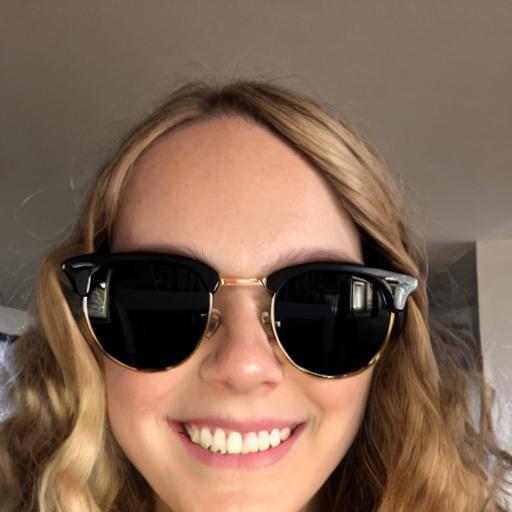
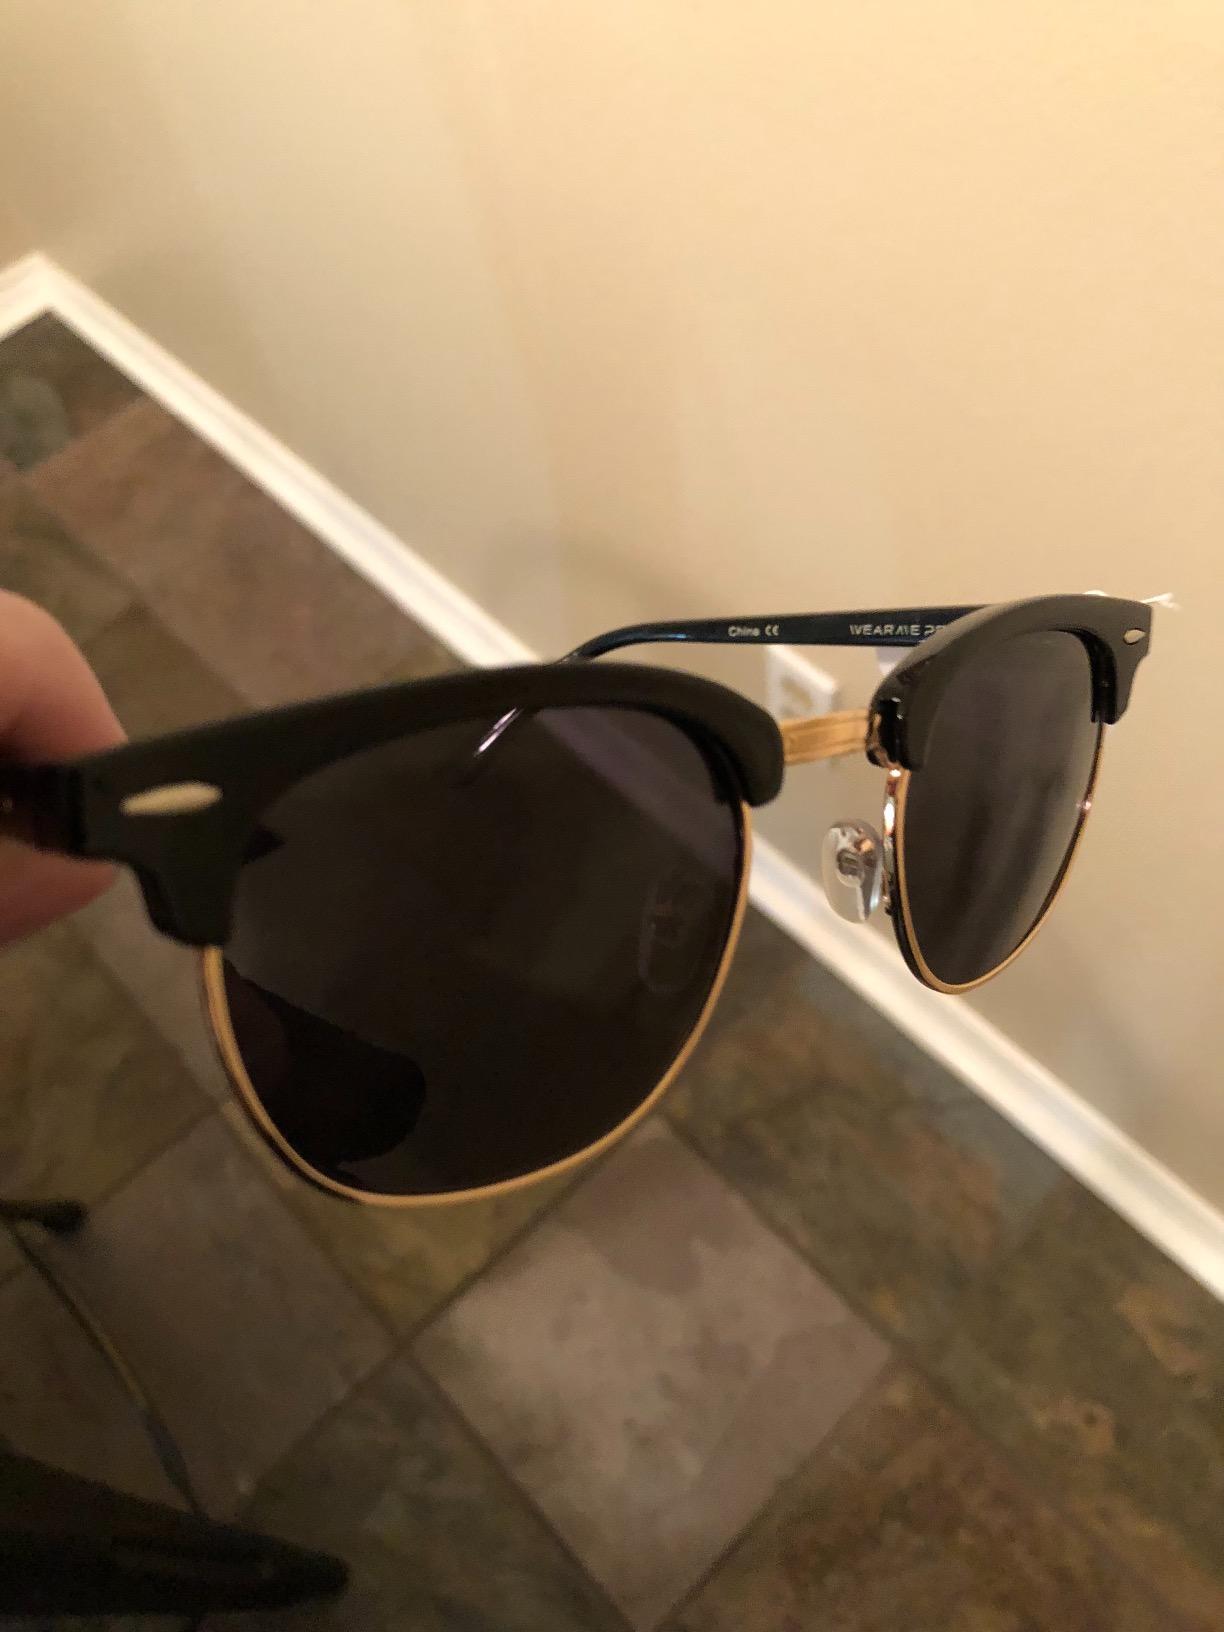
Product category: accessories_sunglasses
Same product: no